Insurgency in Khyber Pakhtunkhwa

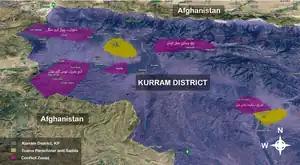
Map of 2023 Kurram District Conflict Zones

As late as 2010, chief of naval staff Admiral Noman Bashir had coordinated many of successful tactical ground operations against TTP hideouts, to support the army and air force pressure on militants. Many successful operations were executed by the navy, and its operational capability gained international prominence. By 2011, Pakistan's armed forces were stretched thin by natural disasters and deployments against extremist groups, with one third of the army deployed for the fight, another third along the Indian border and the rest engaged in preparing to deploy. On 1 May 2011, in a clandestine operation in Abbottabad, al-Qaeda leader Osama bin Laden was located and killed by the U.S. Navy SEALs in his private compound. The groups affiliated with the armed TTP vowed, via media, to avenge Osama's death upon the Pakistan Armed Forces.